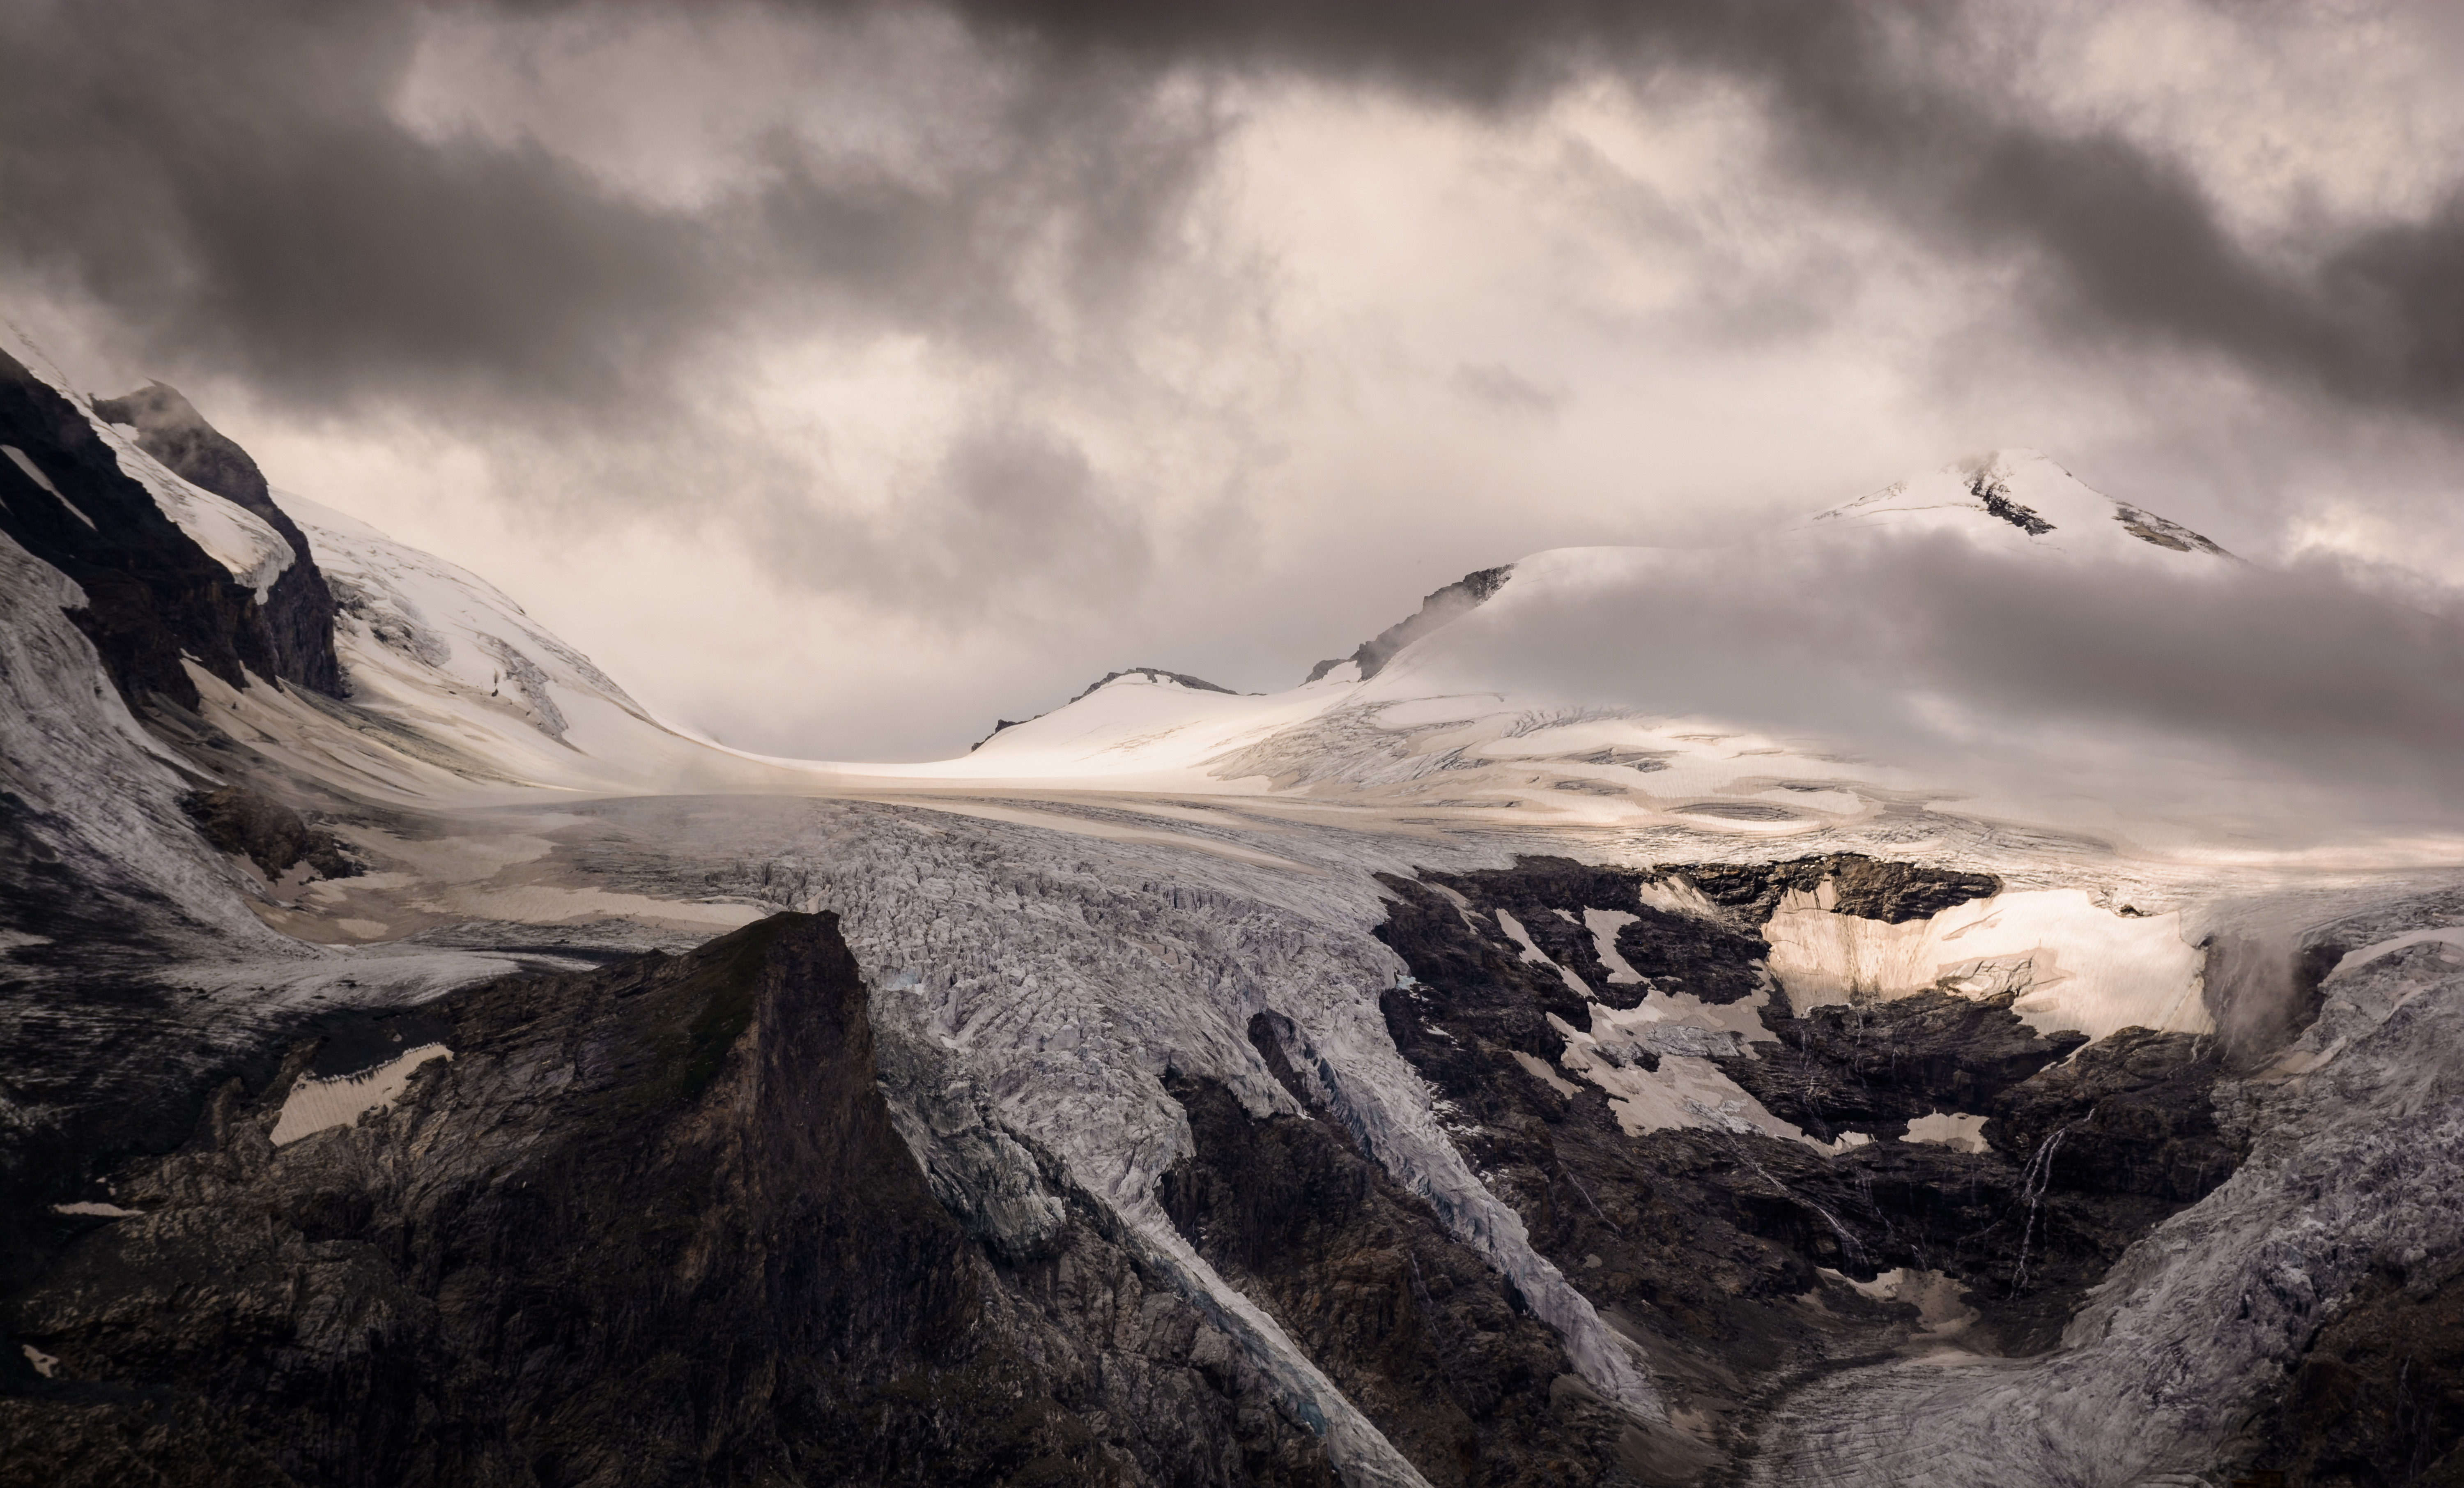
landscape, nature, rock, mountain, snow, winter, cloud, wave, mountain range, weather, monochrome, ridge, summit, gletscher, landform, geographical feature, atmospheric phenomenon, mountainous landforms, geological phenomenon